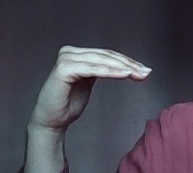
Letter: haa